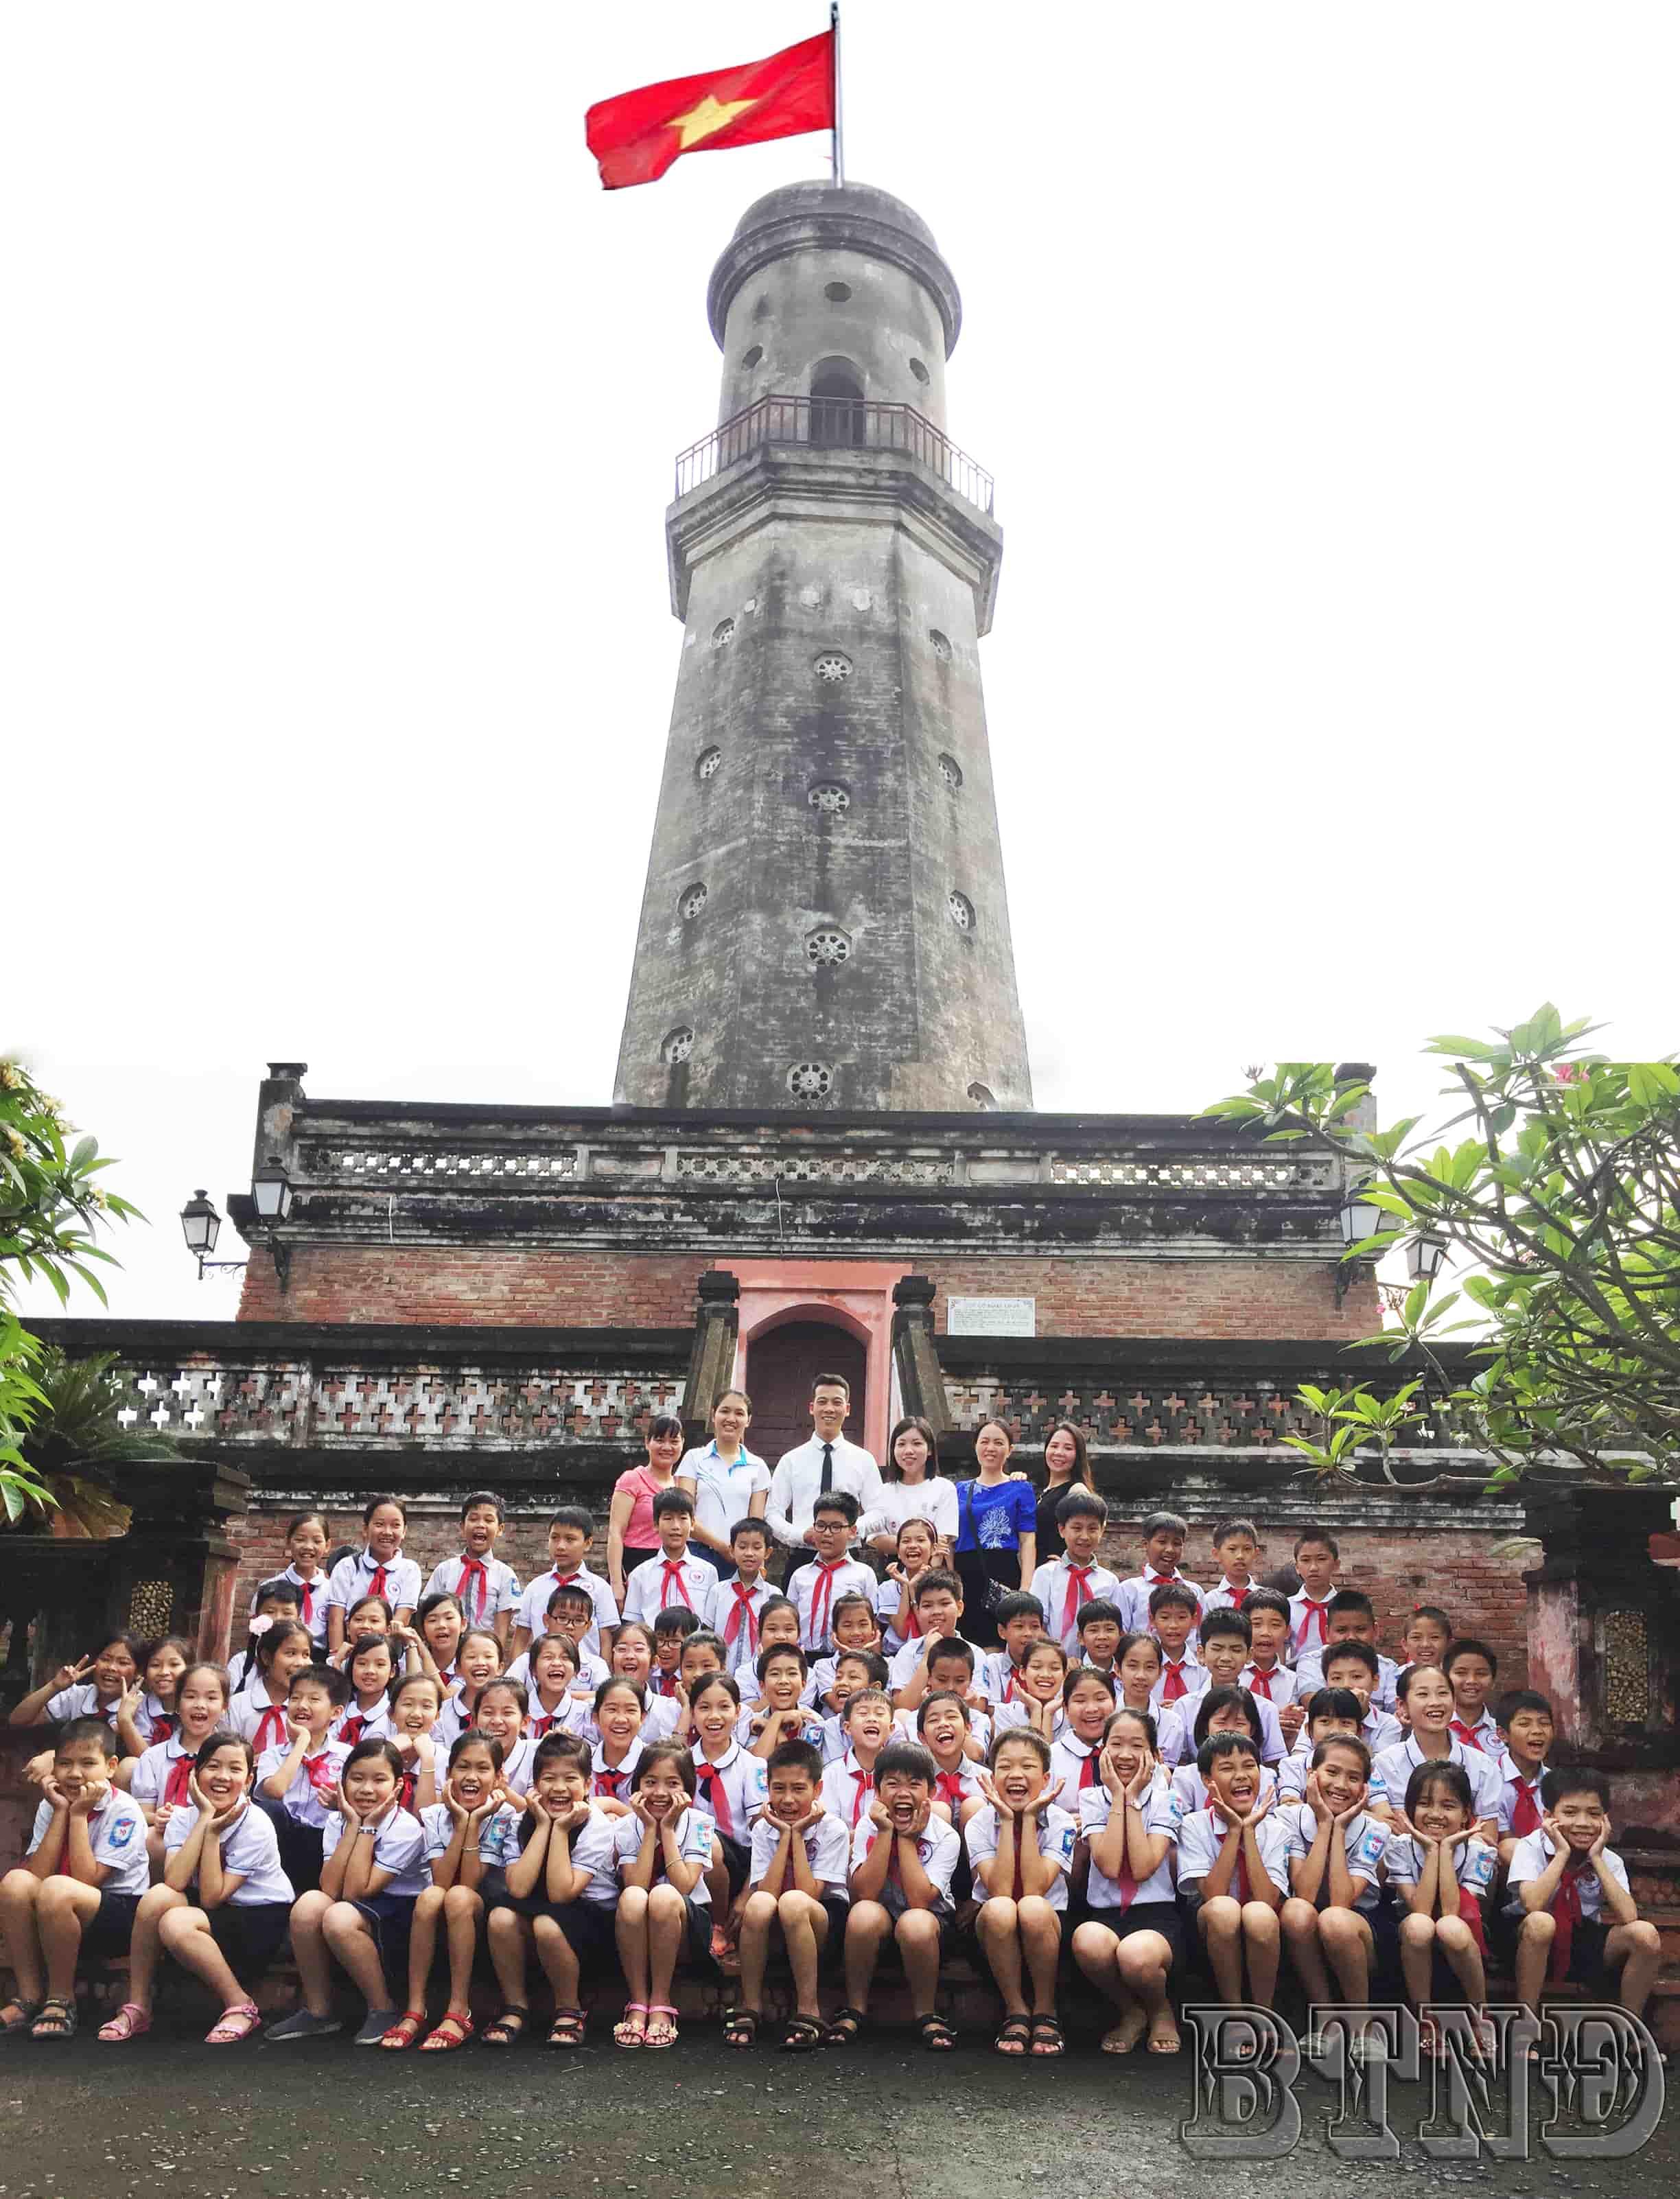
những người này đang chụp ảnh tập thể ở trước một cái cột cờ